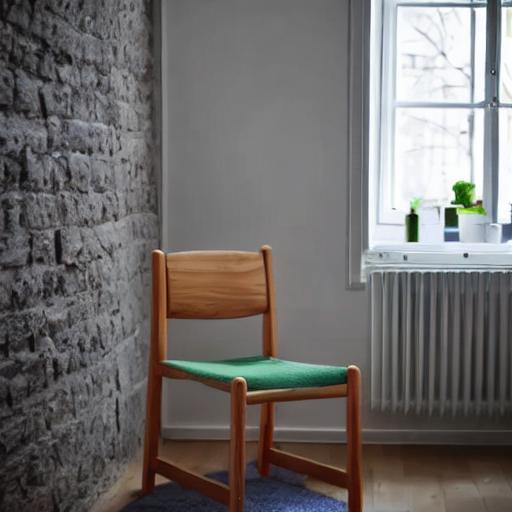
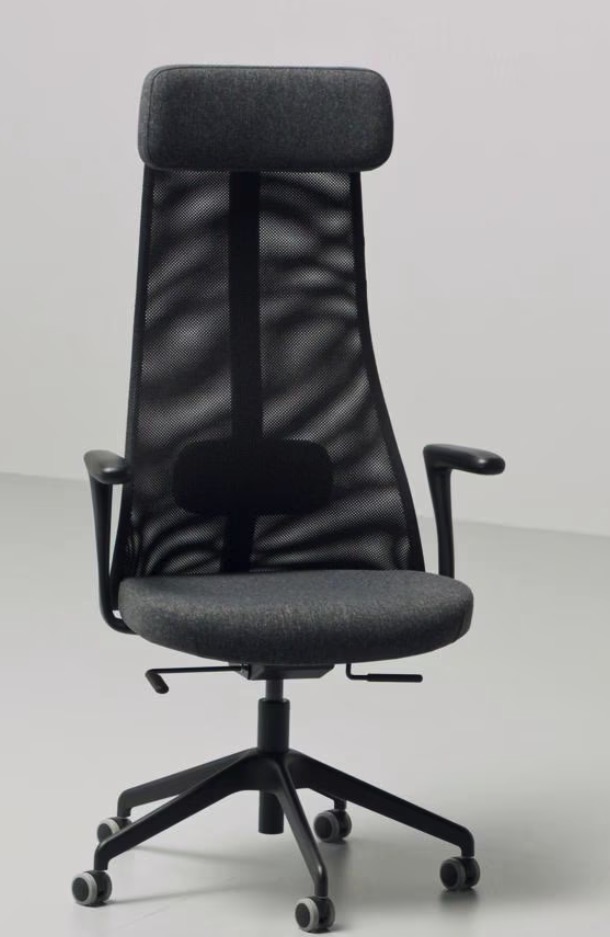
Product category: items_chair
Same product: no